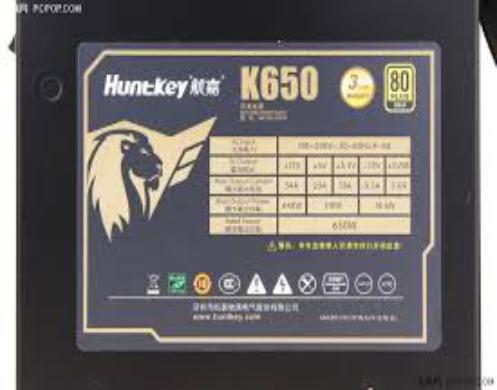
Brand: huntkey
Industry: Food